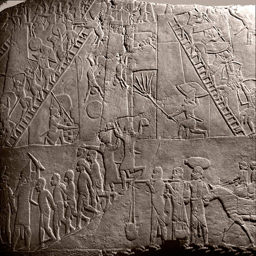
stone relief from the palace of military commander